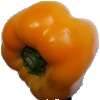
Label: yellow_pepper